Thor: Ragnarok

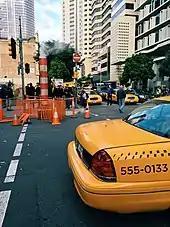
Filming of "Thor: Ragnarok" in Brisbane's central business district, which doubled as Manhattan

Principal photography began on July 4, 2016, under the working title "Creature Report", at Village Roadshow Studios in Oxenford, Gold Coast, Queensland, Australia, exclusively using all nine of the studios' sound stages. Additional filming was to occur throughout the state of Queensland, including Tamborine National Park. The Brisbane central business district, where filming took place from August 22 to 25, was used to double as New York City. Javier Aguirresarobe served as cinematographer on the film, describing his work on the film as "a rare combination of satisfaction and frustration", feeling that he was mostly there to service the director and visual effects supervisor, but felt "very happy to have been able to respond to such incredible technical requirements".